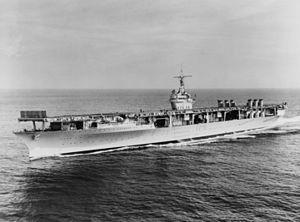
Alfred Eugene Montgomery est un vice-amiral de la marine américaine qui a servi lors de la Première Guerre mondiale et de la Seconde Guerre mondiale. Diplômé de l'Académie navale, il participe à des opérations sur la frontière mexicaine. Il devient commandant en second du sous-marin USS E-1. En novembre 1914, il prend son poste au Mare Island Naval Shipyard où le sous-marin USS F-1 est rééquipée, et lui sert comme de commandant de juin 1917 jusqu'à son naufrage le 17 décembre 1917. En juin 1922, Montgomery est qualifié comme un aviateur naval. Il prend le commandement en second de l’Observation Squadron TWO et poursuit sa carrière avec différents commandements dans l’aéronavale.
L’USS Ranger (CV-4) fut le premier porte-avions de l'US Navy conçu et construit en tant que tel. Les trois premiers étaient tous des navires transformés :
Créés peu après l'invention de l'aviation militaire pendant la Première Guerre mondiale, les porte-avions ont d'abord été considérés comme des bâtiments auxiliaires et n'ont joué un rôle majeur dans la guerre navale qu'à partir de la Seconde Guerre mondiale. Il a fallu l'attaque de Pearl Harbor de décembre 1941 pour démontrer la supériorité de l'aviation embarquée sur la grosse artillerie des navires de ligne, grâce à sa portée incomparablement plus grande pour une force de frappe équivalente. La bataille de la mer de Corail, en mai 1942, est le premier affrontement uniquement aéronaval de l'histoire, dans lequel les forces navales japonaises et américaines s'affrontèrent par avions interposés sans jamais être à portée de canon. En 1944-45, les plus grands cuirassés japonais jamais construits coulent sous les attaques de l'aviation embarquée américaine.
La classe Yorktown, est une classe de porte-avions de l'US Navy construits à partir de l'année 1934, jusqu'en 1941.